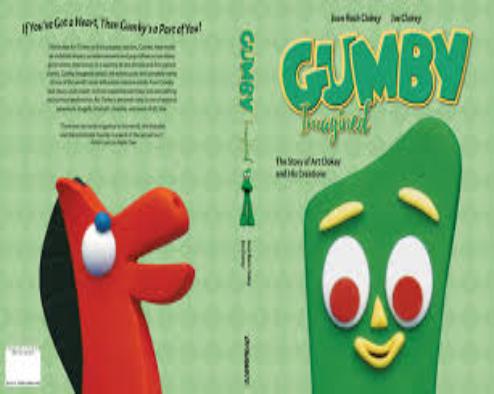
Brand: gumby
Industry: Clothes